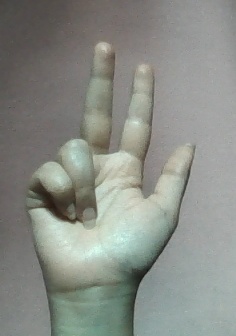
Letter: al